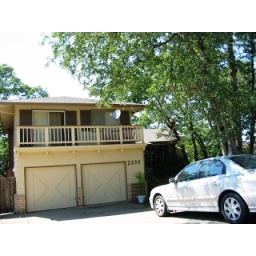
ghosts in window auto correct